Baptism

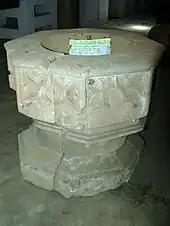
Baptism Jar, used in Portuguese Ceylon.

3. As Cyril again asserts above, as Adam and Eve in scripture were naked, innocent and unashamed in the Garden of Eden, nakedness during baptism was seen as a renewal of that innocence and state of original sinlessness. Other parallels can also be drawn, such as between the exposed condition of Christ during His crucifixion, and the crucifixion of the "old man" of the repentant sinner in preparation for baptism.